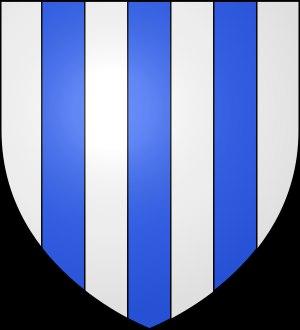
Semel est un hameau de la ville belge de Neufchâteau située en Région wallonne dans la province de Luxembourg. Il se trouve sur la route qui relie Neufchâteau à Libramont.